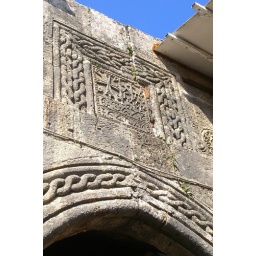
Stonework above one of the Lindos building doors